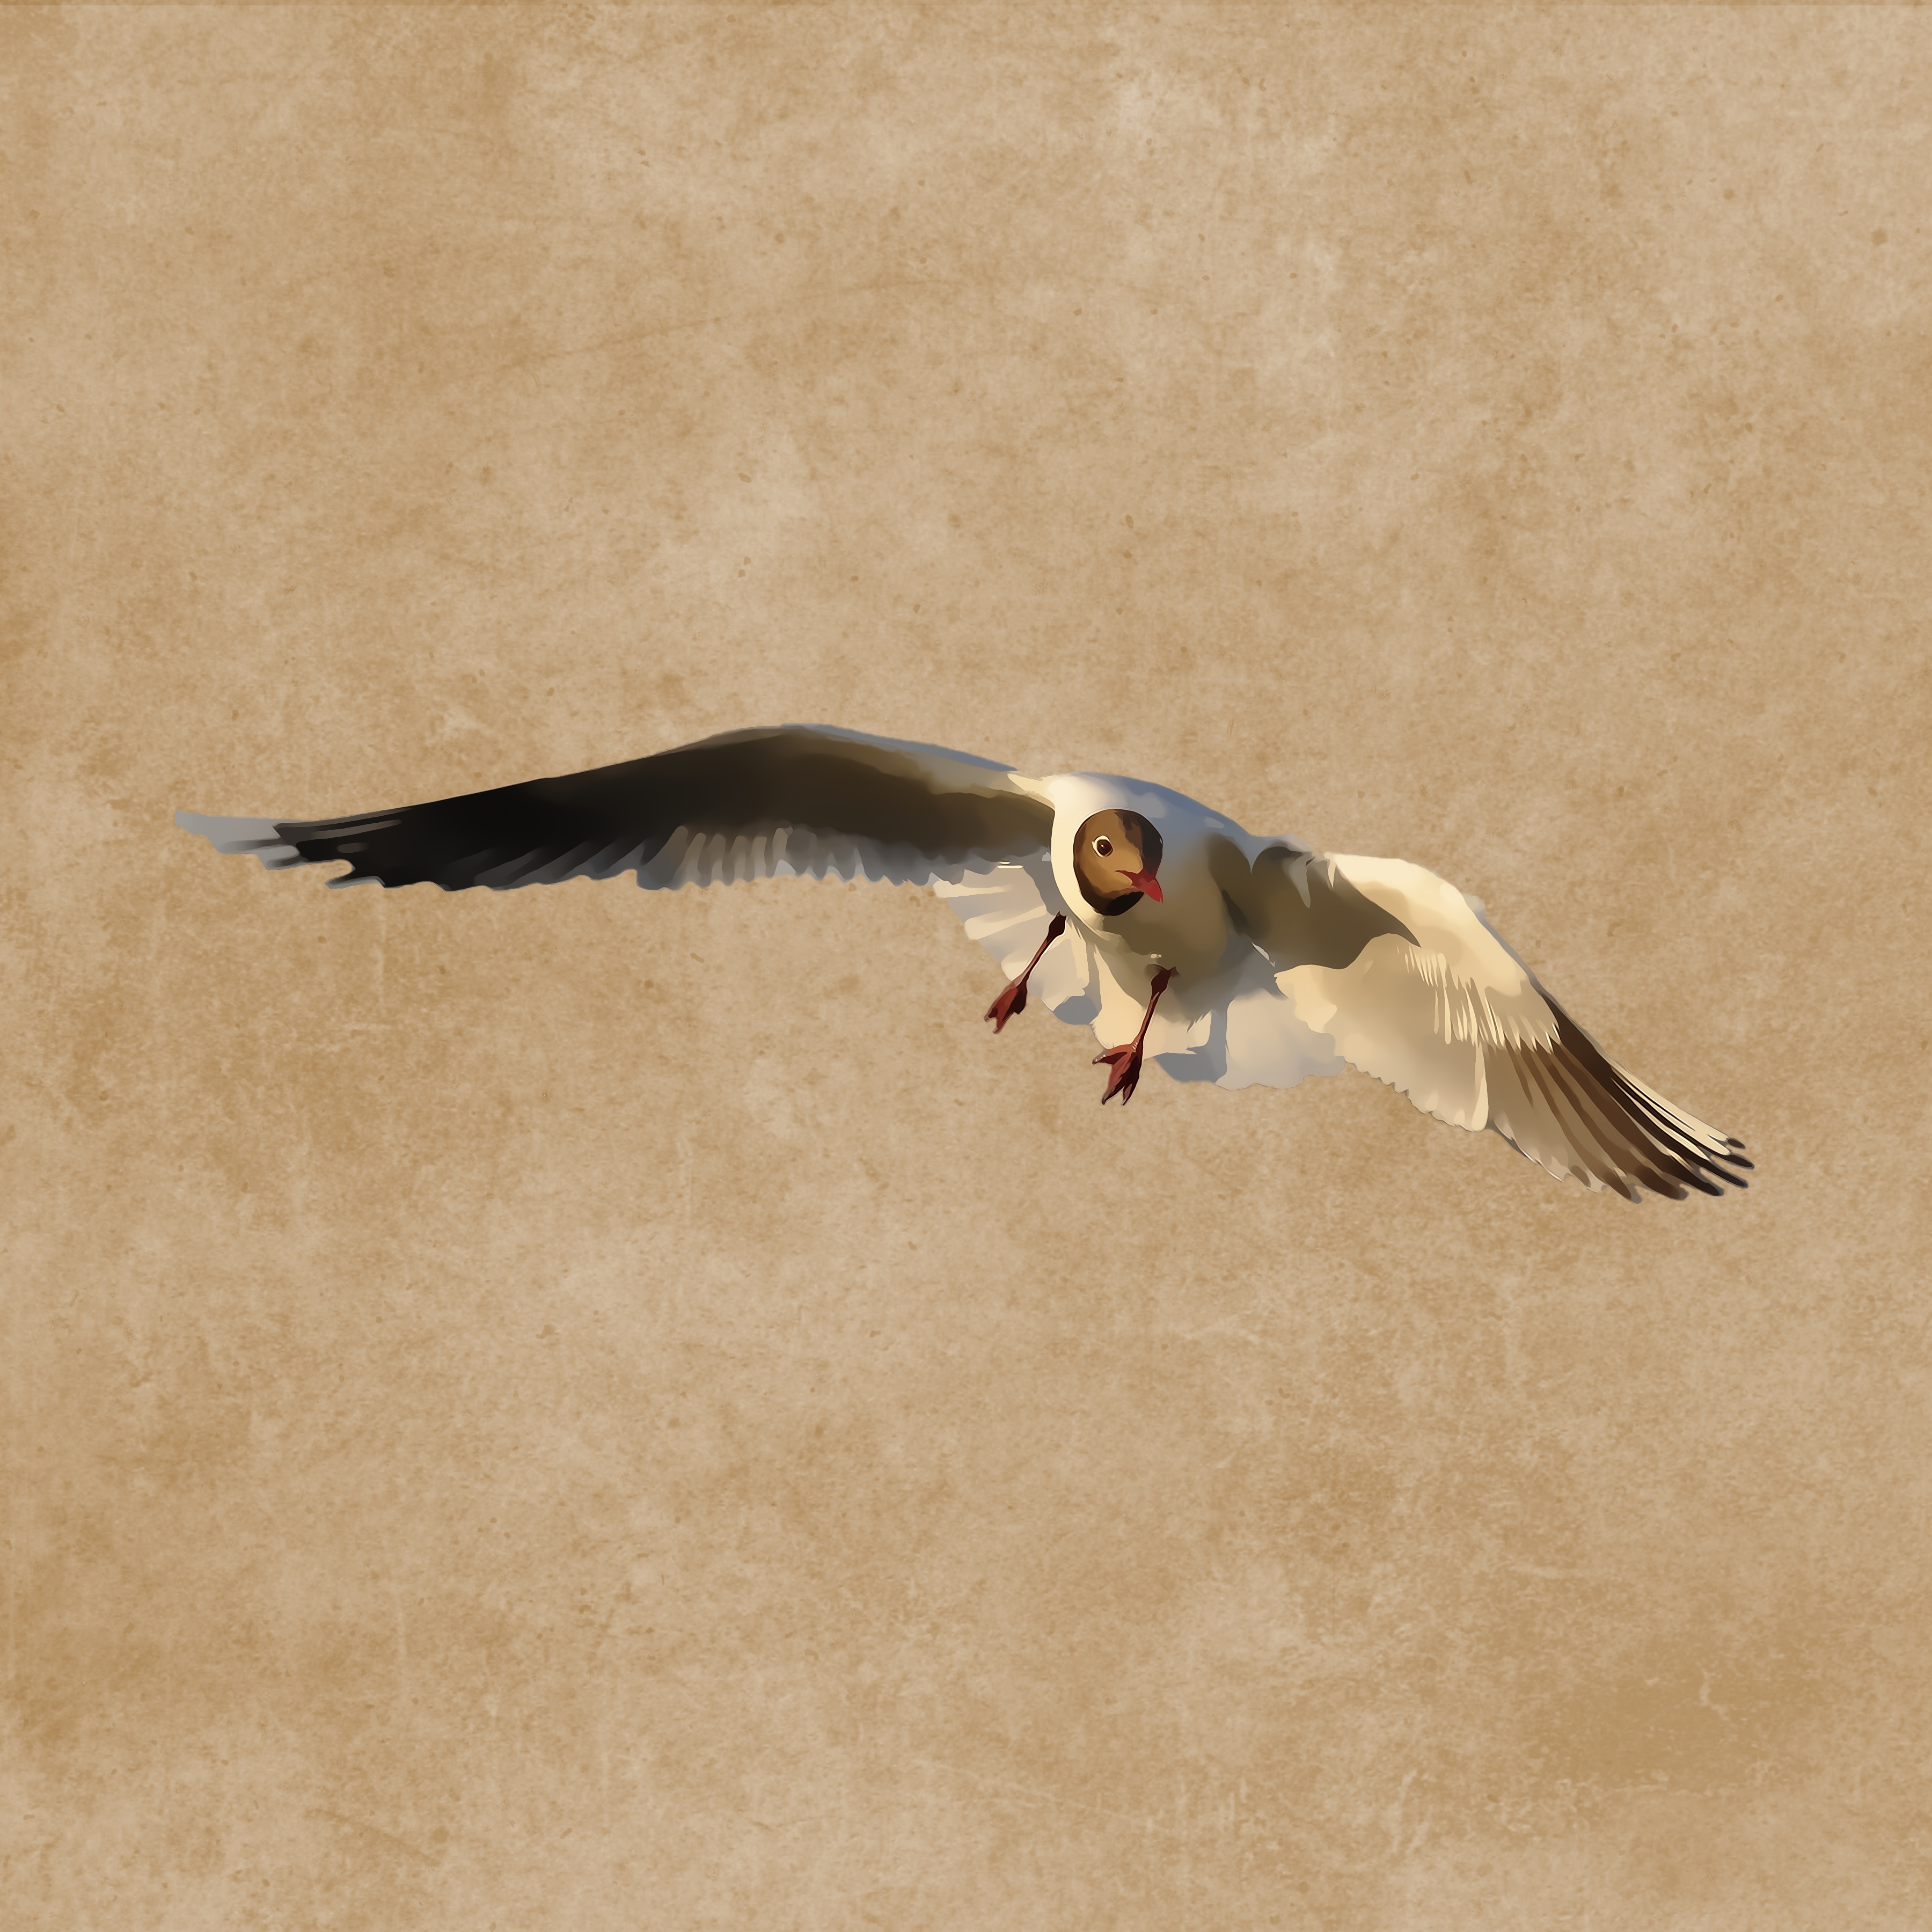
bird, wing, seabird, fly, seagull, gull, beak, flight, fauna, puffin, plumage, drawing, vertebrate, charadriiformes, accipitriformes